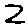
Label: 2